Ġonna tal-Kmand

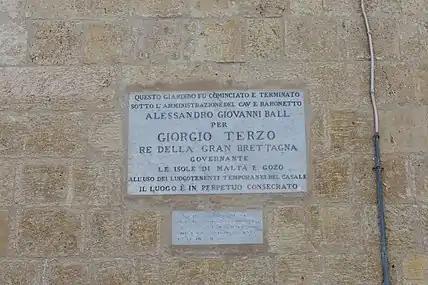
The inscription from the Żabbar garden

Some of the gardens were destroyed over the years, but the ones at Attard, Balzan, Għargħur, Gudja, Lija, Mosta, Qrendi, Safi, Siġġiewi, Żebbuġ and Żejtun still survive today, in different states of preservation. All of them are government-owned, and some are leased to private individuals while others are maintained by the local councils. Eight gardens, together with the remains of the Żabbar garden, were scheduled as Grade 1 national monuments by the Malta Environment and Planning Authority in 2009, while the remaining three gardens were scheduled in 2010. The remains of the Għaxaq garden were scheduled as a Grade 2 property in 2013.